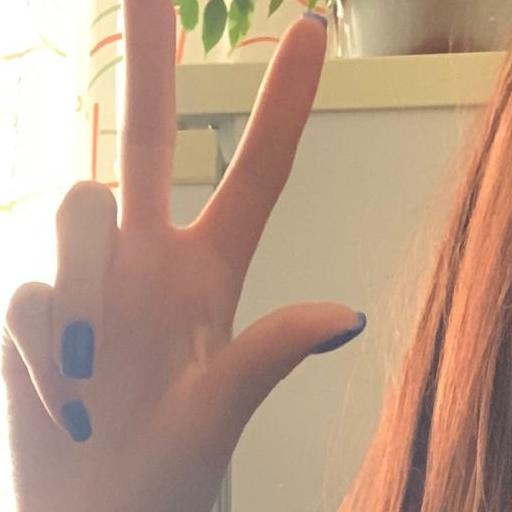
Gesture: three2